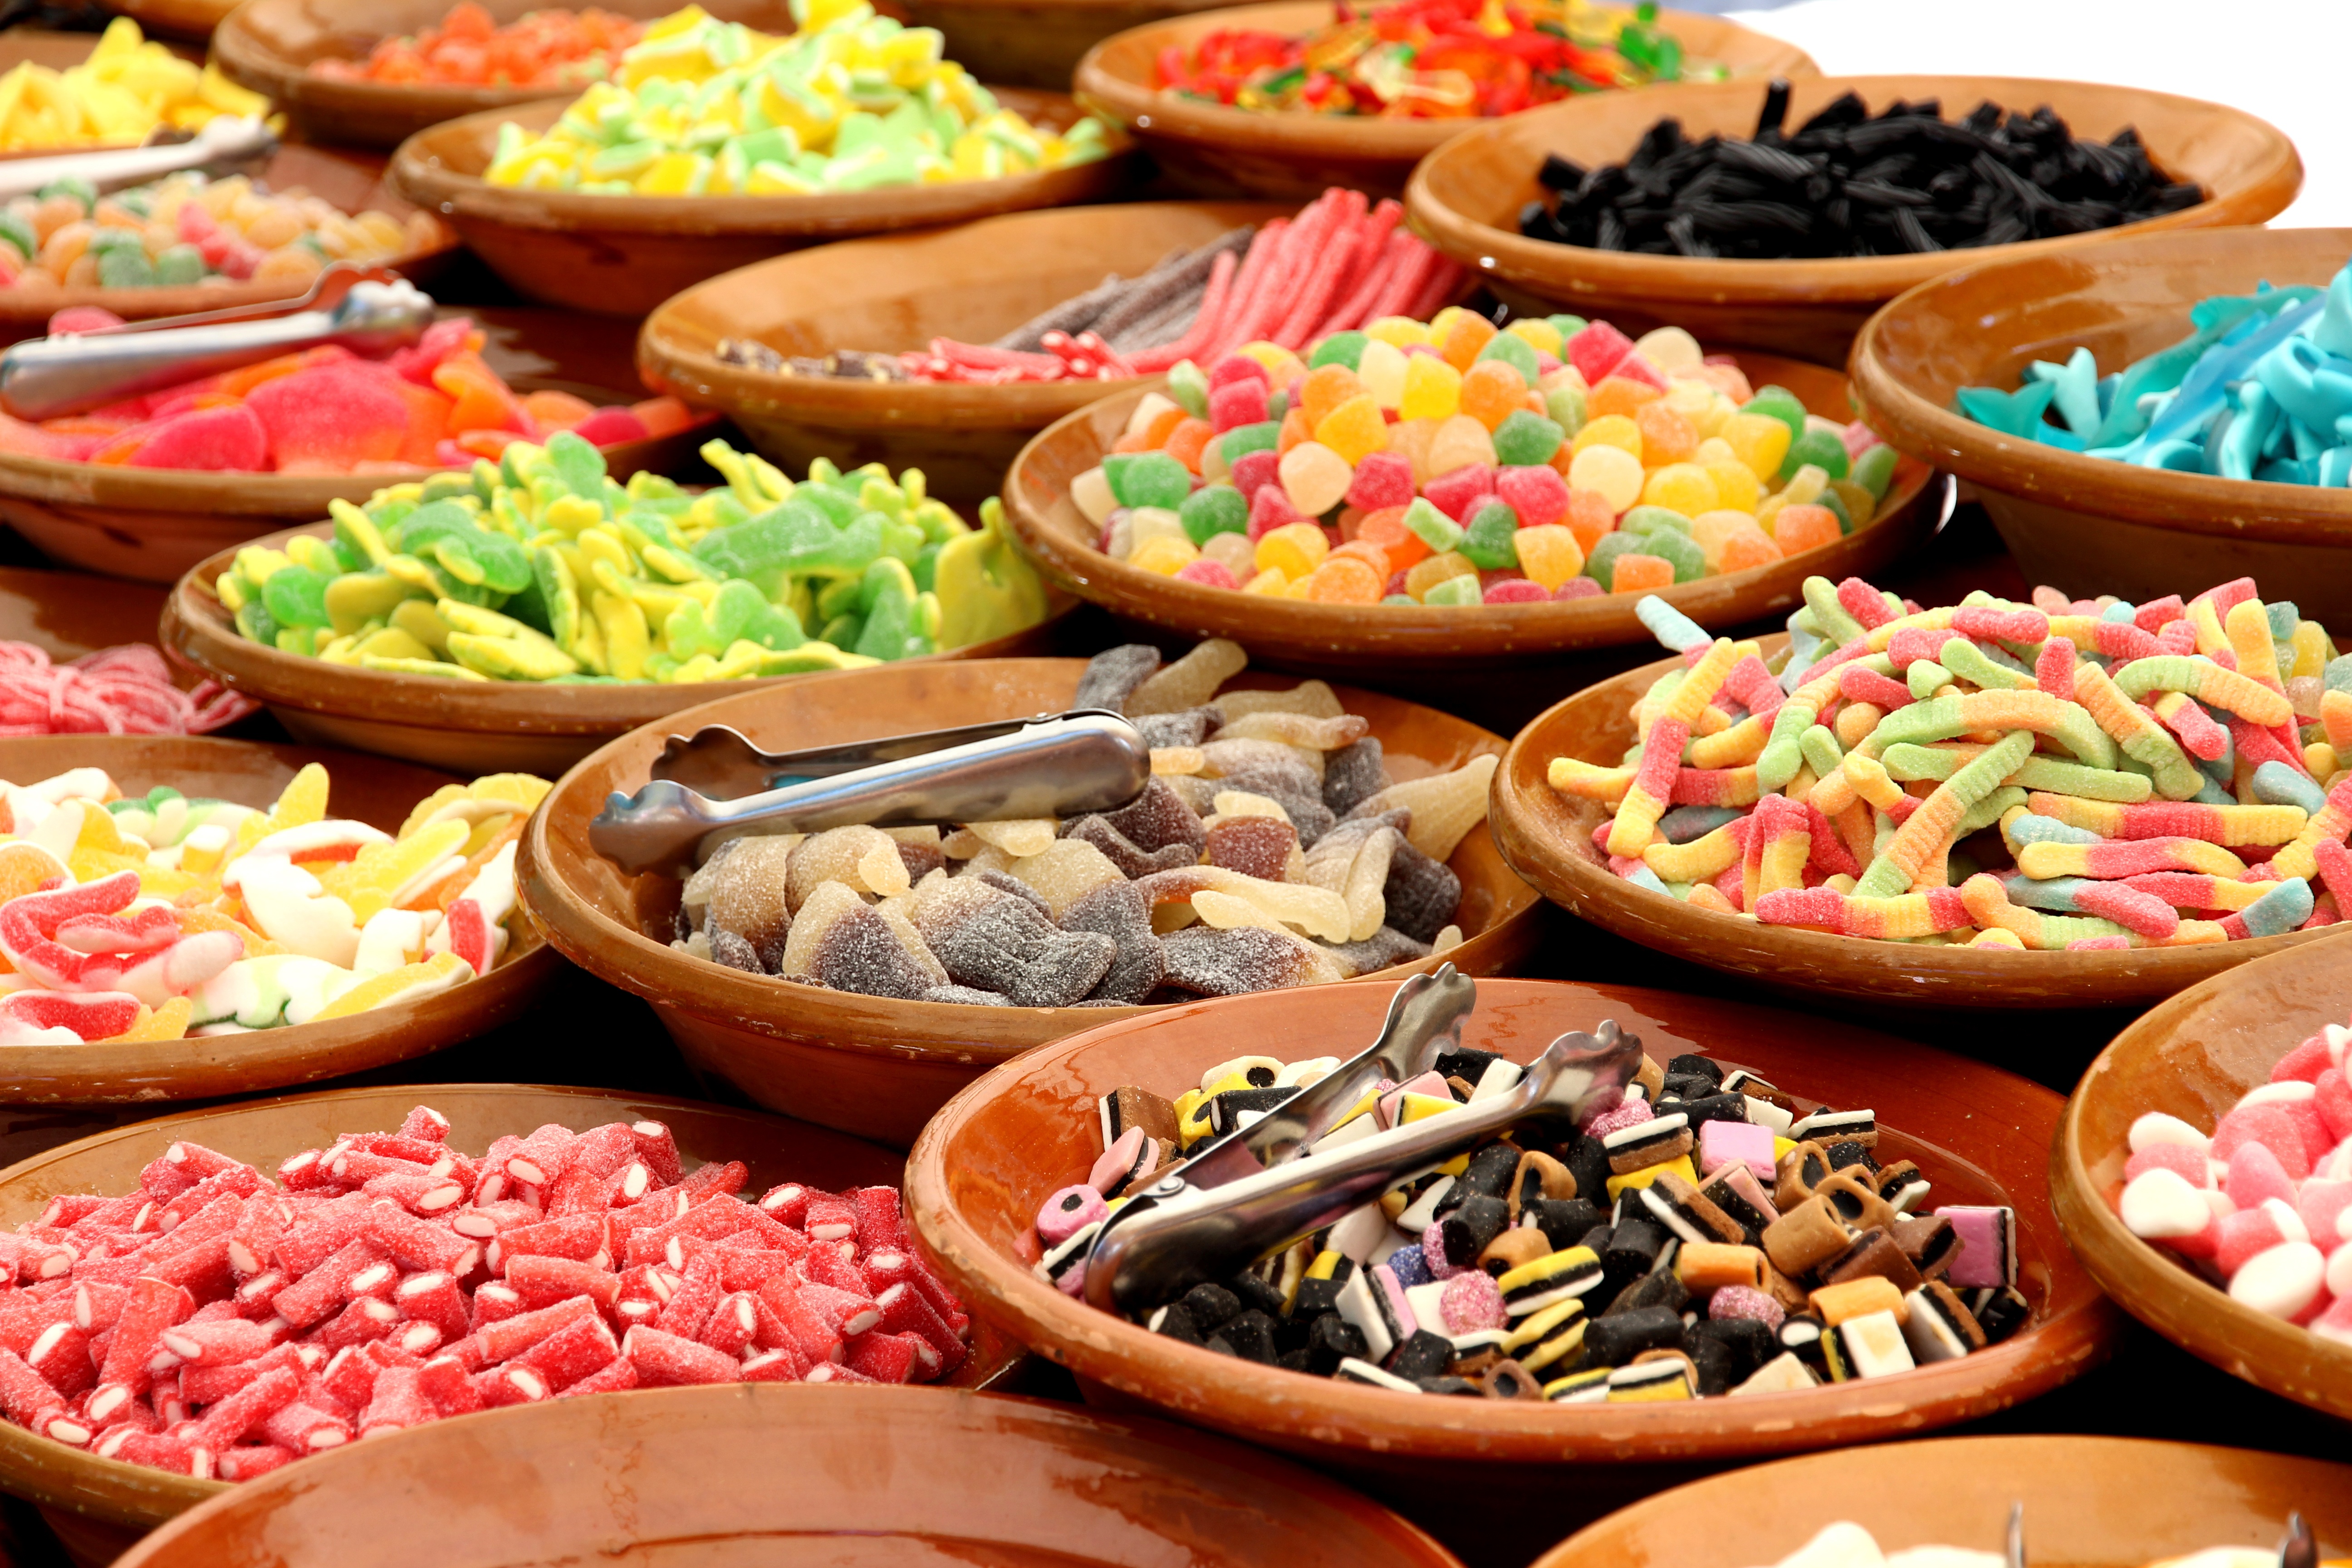
sweet, dish, meal, food, red, market, colorful, breakfast, lunch, cuisine, delicious, brand, stand, sugar, candy, candy cane, treat, lick, nibble, chocolates, gummib rchen, hors d oeuvre